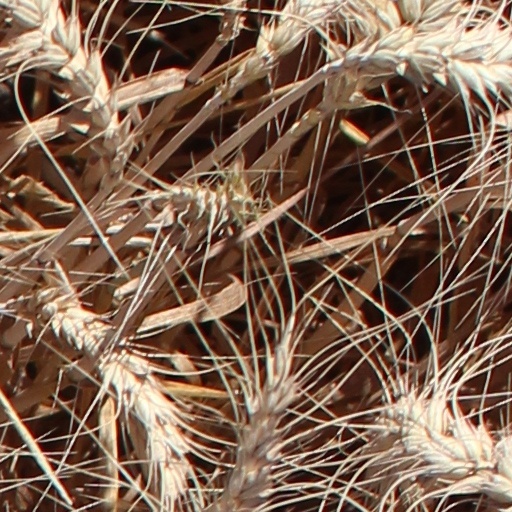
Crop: wheat